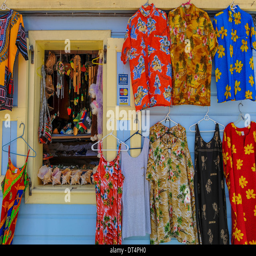
gift & souvenir shops near the port